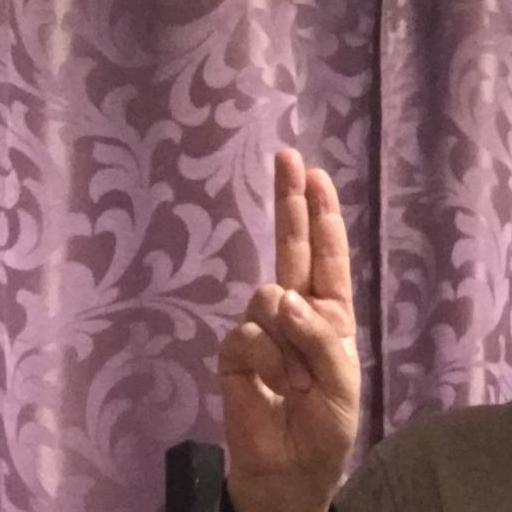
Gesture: two_up